Gothic fiction

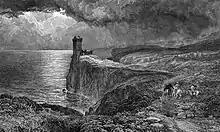
The ruins of Wolf's Crag castle in Walter Scott's "The Bride of Lammermoor" (1819)

Gothic fiction is characterised by an environment of fear, the threat of supernatural events, and the intrusion of the past upon the present. The setting typically includes physical reminders of the past, especially through ruined buildings that stand as proof of the transience of humans and their works, and the changeable and fickle nature of history. Characteristic gothic settings in the 18th and 19th centuries include castles, and religious buildings such as monasteries, convents, and crypts. The atmosphere is typically claustrophobic, and common plot elements include vengeful persecution, imprisonment, and murder. The depiction of horrifying events in Gothic fiction often serves as a metaphorical expression of psychological or social conflicts. The form of a Gothic story is usually discontinuous and convoluted, often incorporating tales within tales, changing narrators, and framing devices such as discovered manuscripts or interpolated histories. Other characteristics, regardless of relevance to the main plot, can include sleeplike and deathlike states, live burials, doubles, unnatural echoes or silences, the discovery of obscured family ties, unintelligible writings, nocturnal landscapes, remote locations, and dreams. In the late 19th century, Gothic fiction often involved demons and demonic possession, ghosts, and other kinds of evil spirits.